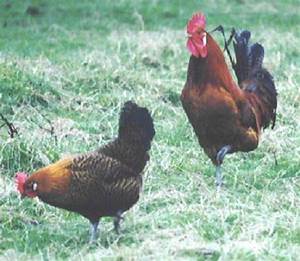
Label: chicken